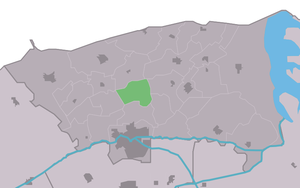
Hantumeruitburen est un village de la commune néerlandaise de Noardeast-Fryslân, situé dans la province de Frise.